James Wade

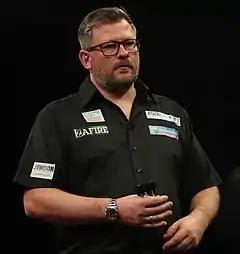
Wade in 2022

James Martin Wade (born 6 April 1983) is an English professional darts player who competes in Professional Darts Corporation (PDC) events, where he is currently ranked world number five; he reached a peak ranking of world number two in 2010. Widely regarded as one of the greatest ever darts players to have never won a world championship and the greatest left-hander in the history of the sport, Wade is a four-time PDC World Championship semi-finalist and eleven-time PDC major winner, placing him third in the all-time list behind Phil Taylor and Michael van Gerwen.